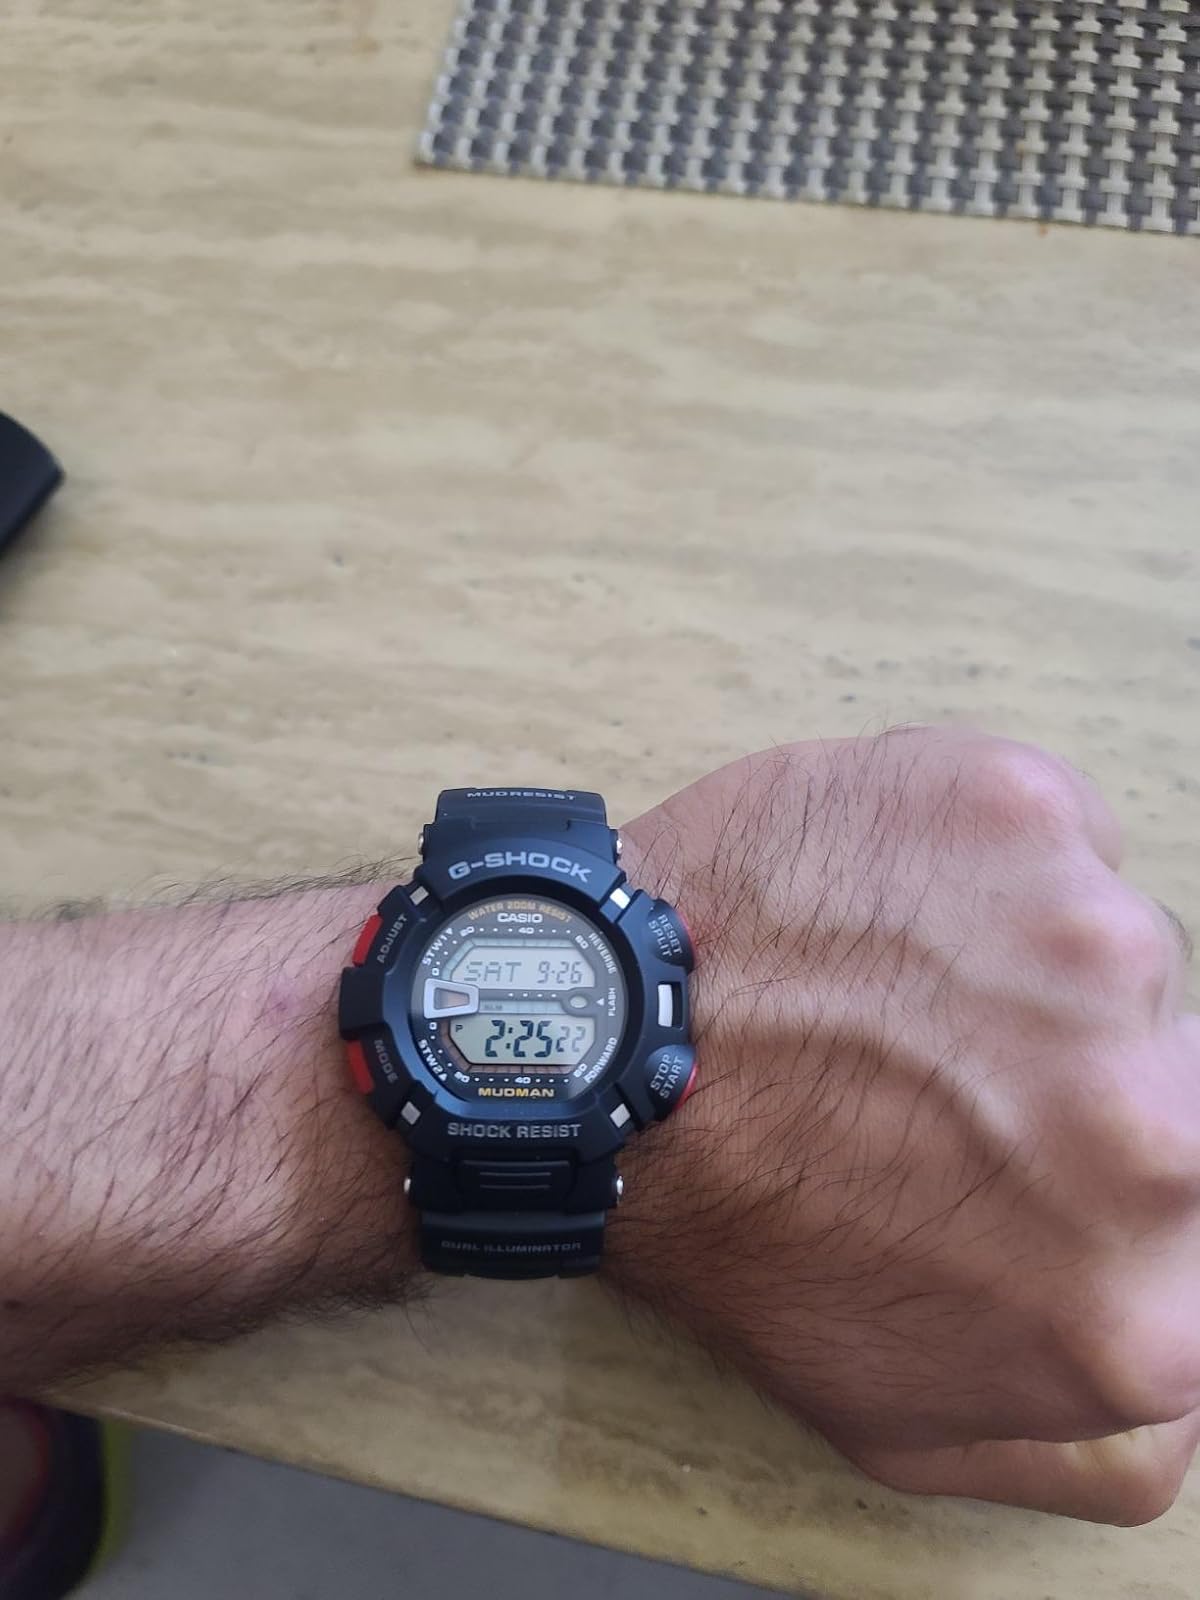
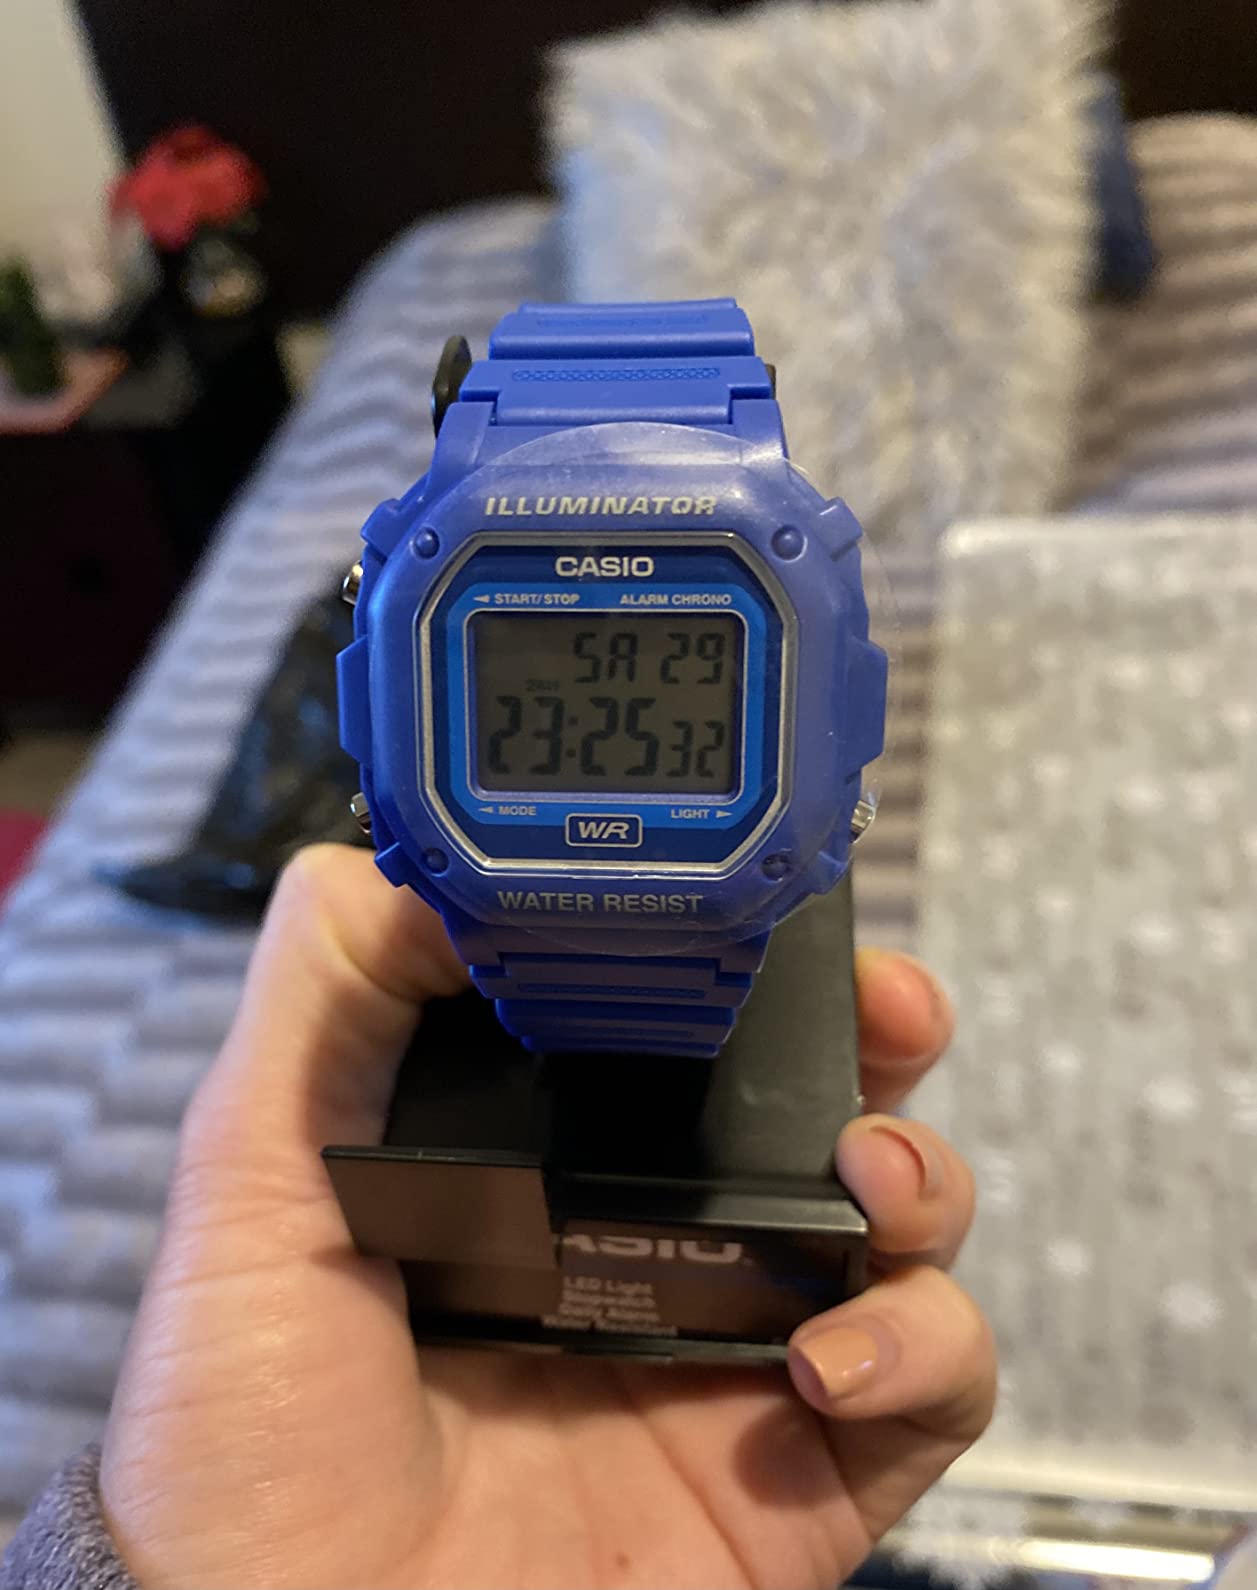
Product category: accessories_watch
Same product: no